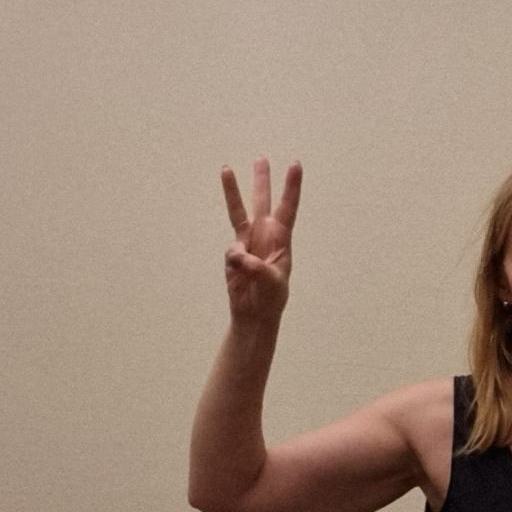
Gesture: three